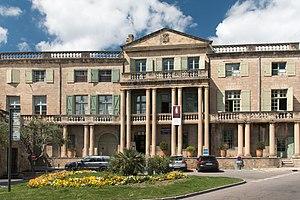
La naissance d'Uzès est contemporaine de la construction du pont du Gard qui amenait l'eau de la Fontaine d'Eure jusqu'à la ville de Nîmes.